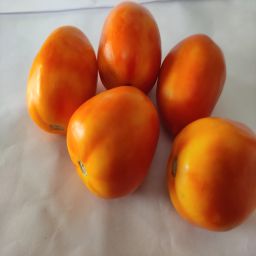
Crop: Tomato
Quality: Ripe